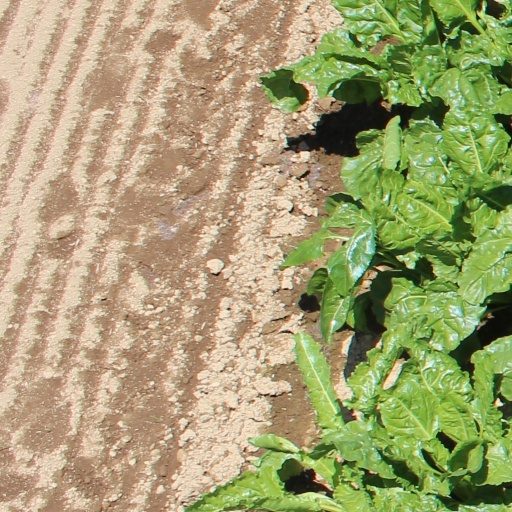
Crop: sugar beet